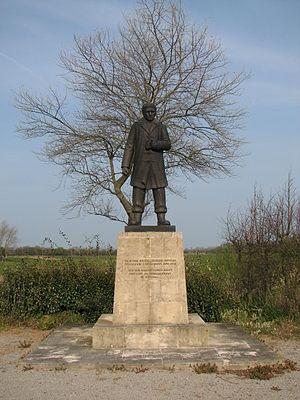
Cet article recense les œuvres d'art dans l'espace public de la Manche, en France.